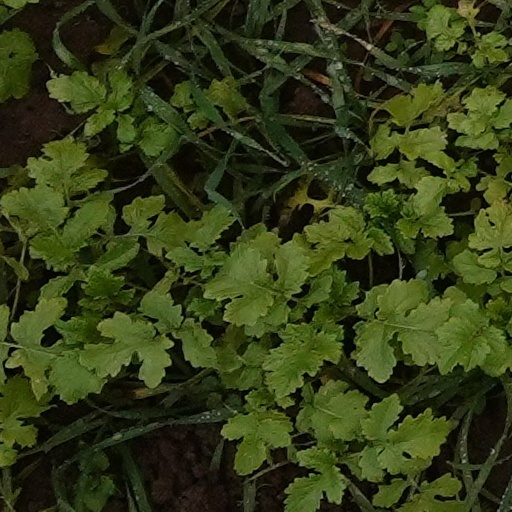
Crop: wheat